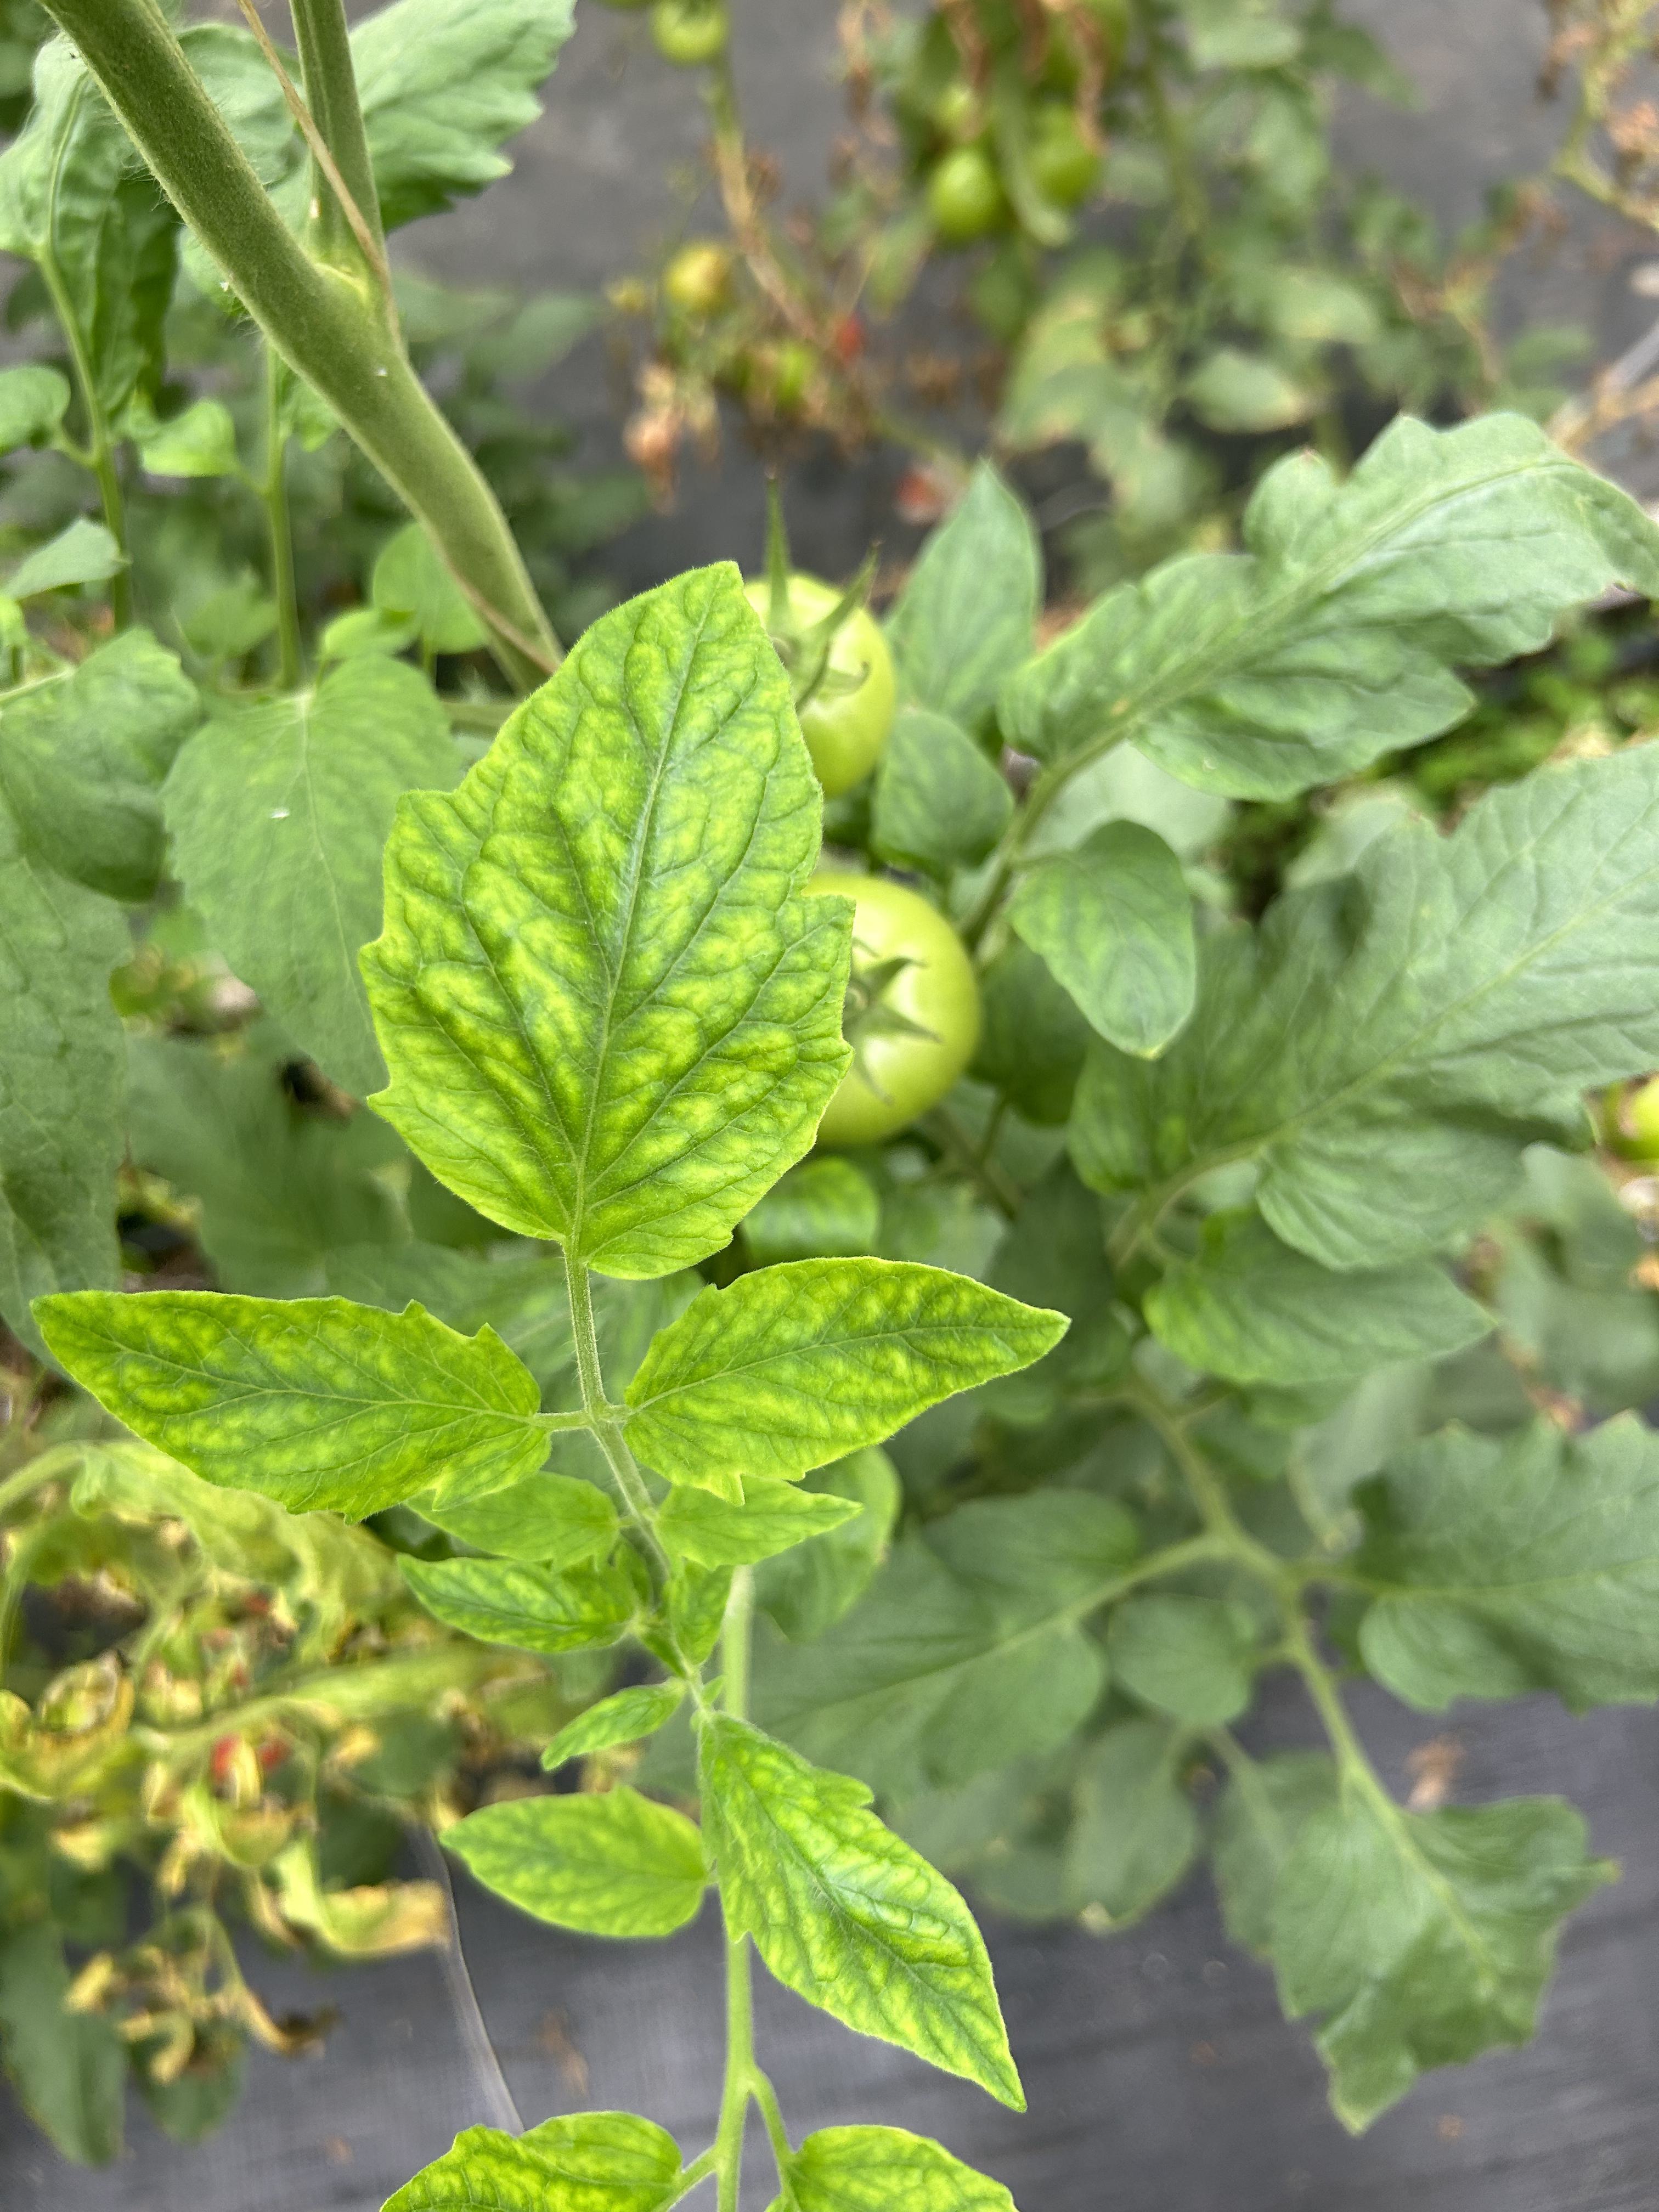
Disease: Viral